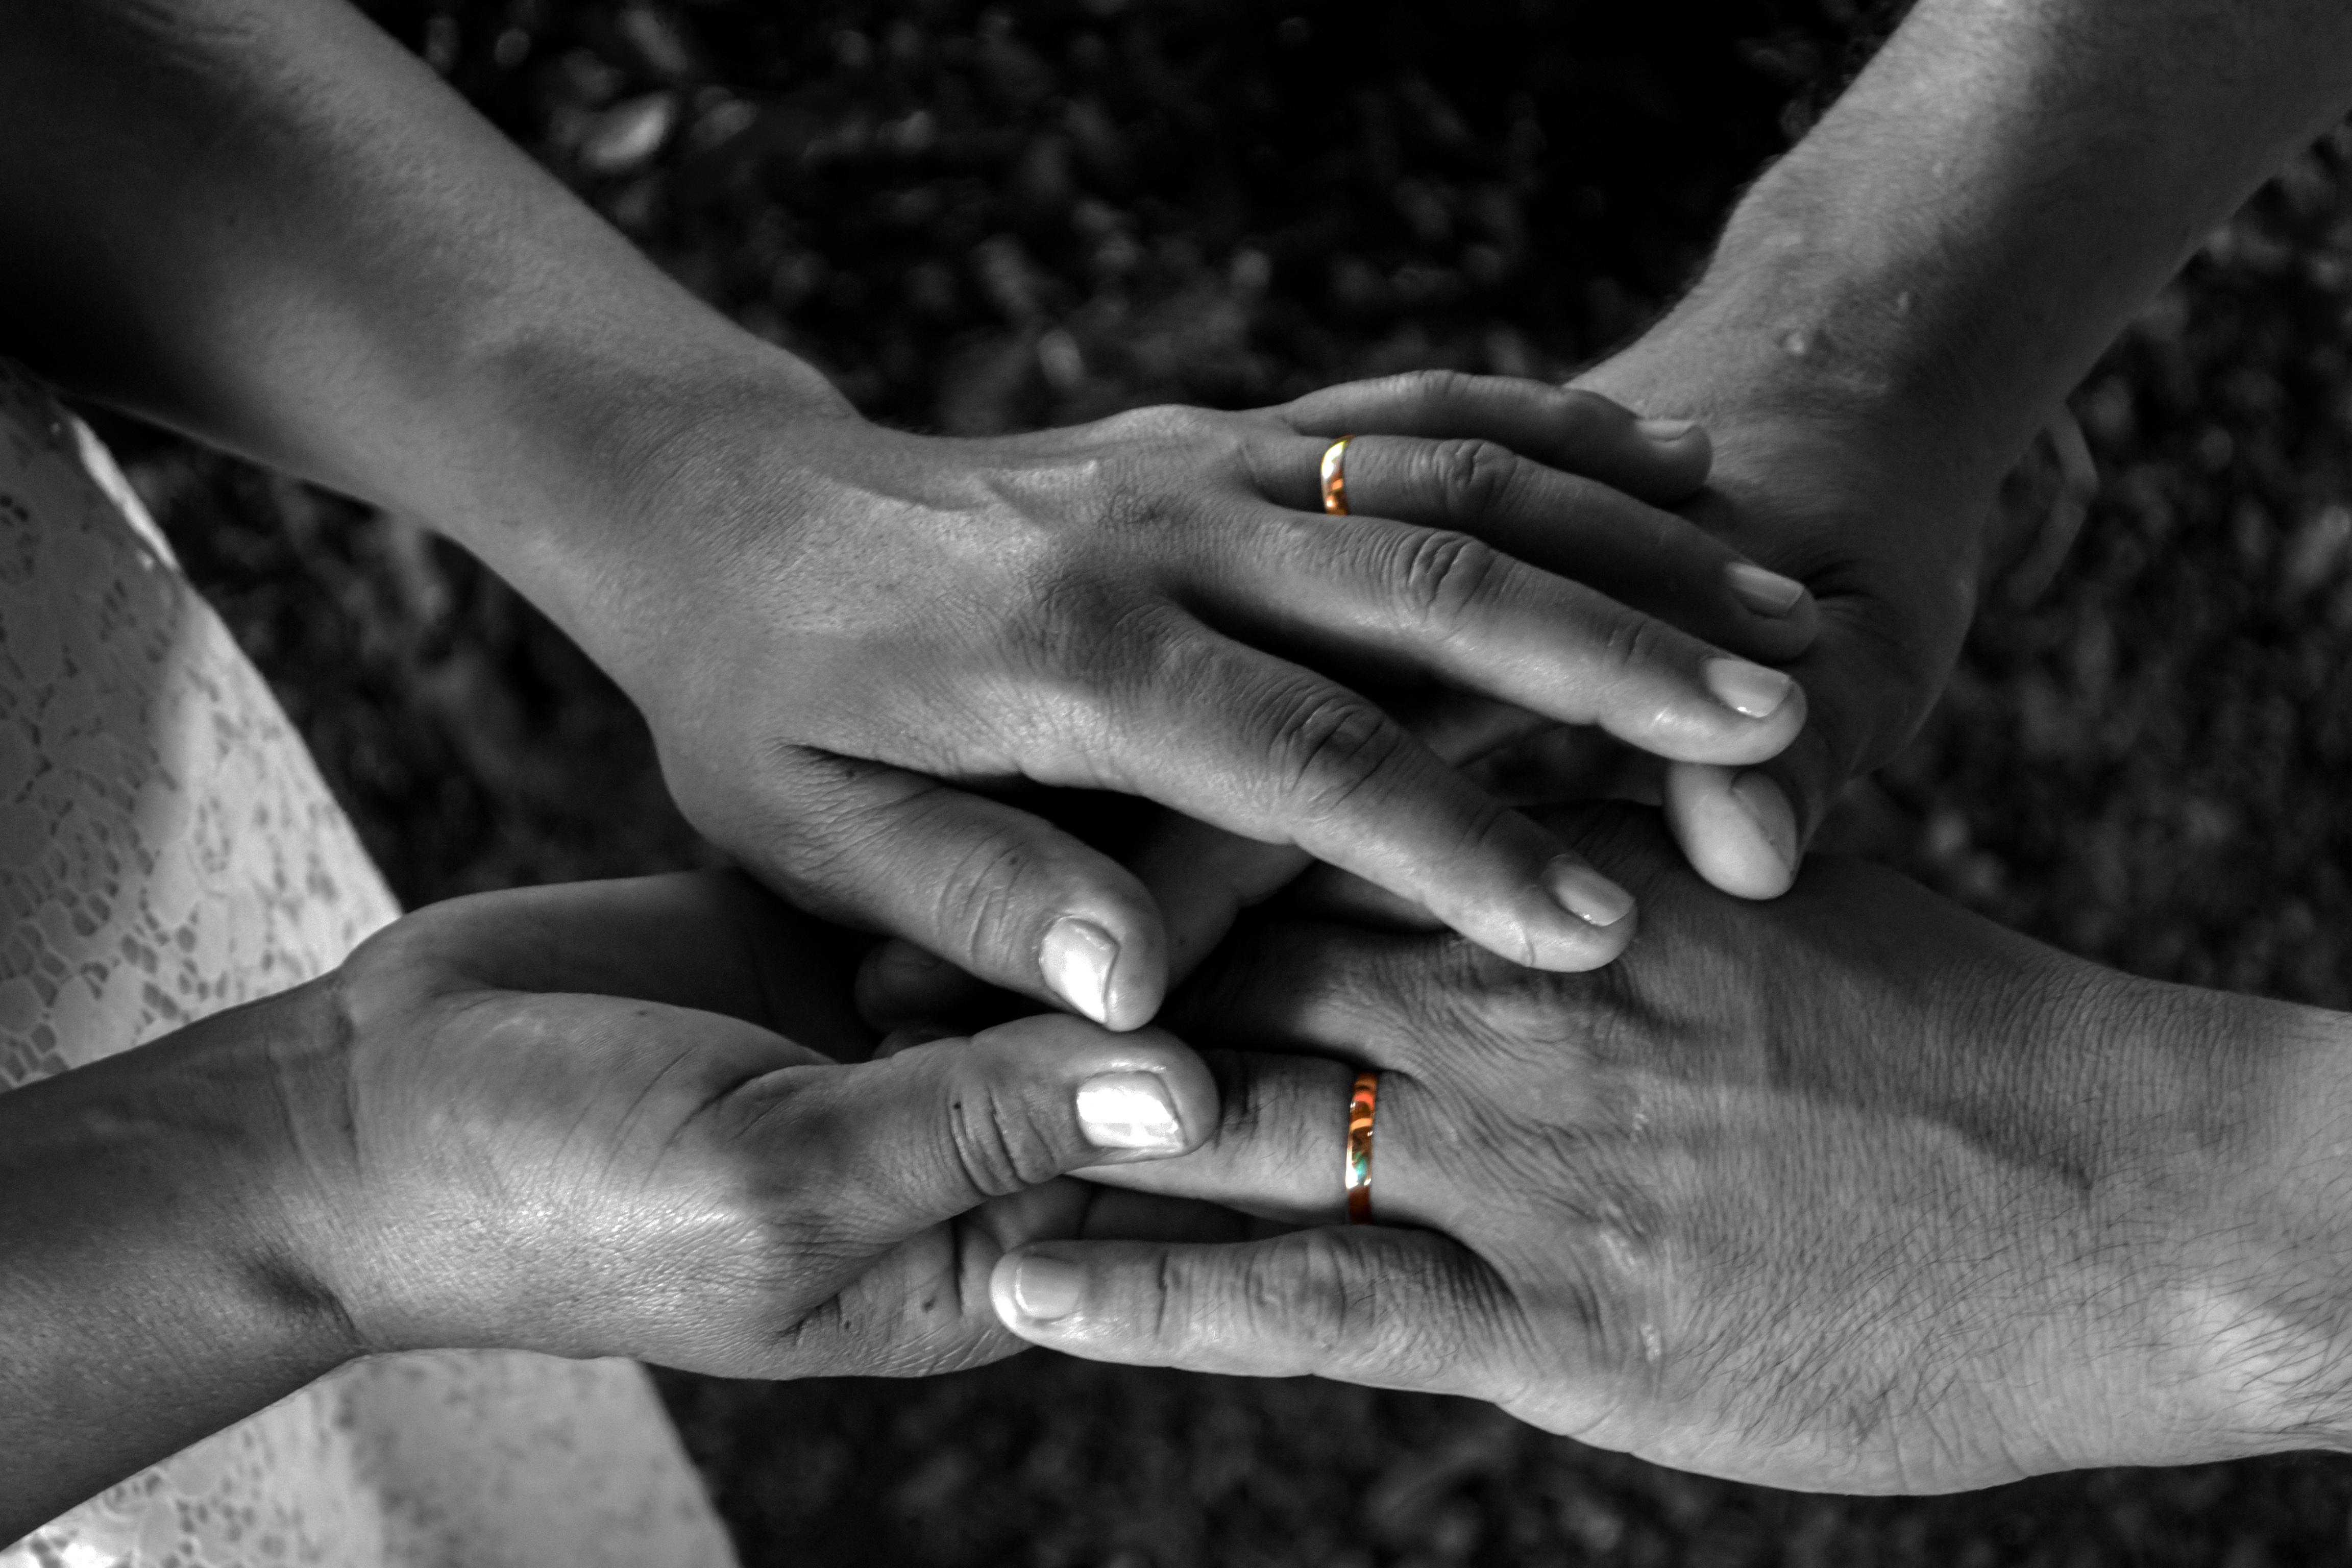
hand, black and white, ring, male, female, love, finger, monochrome, together, arm, nail, marriage, holding, holding hands, family, alliance, hands, casal, monochrome photography, hand model, weding